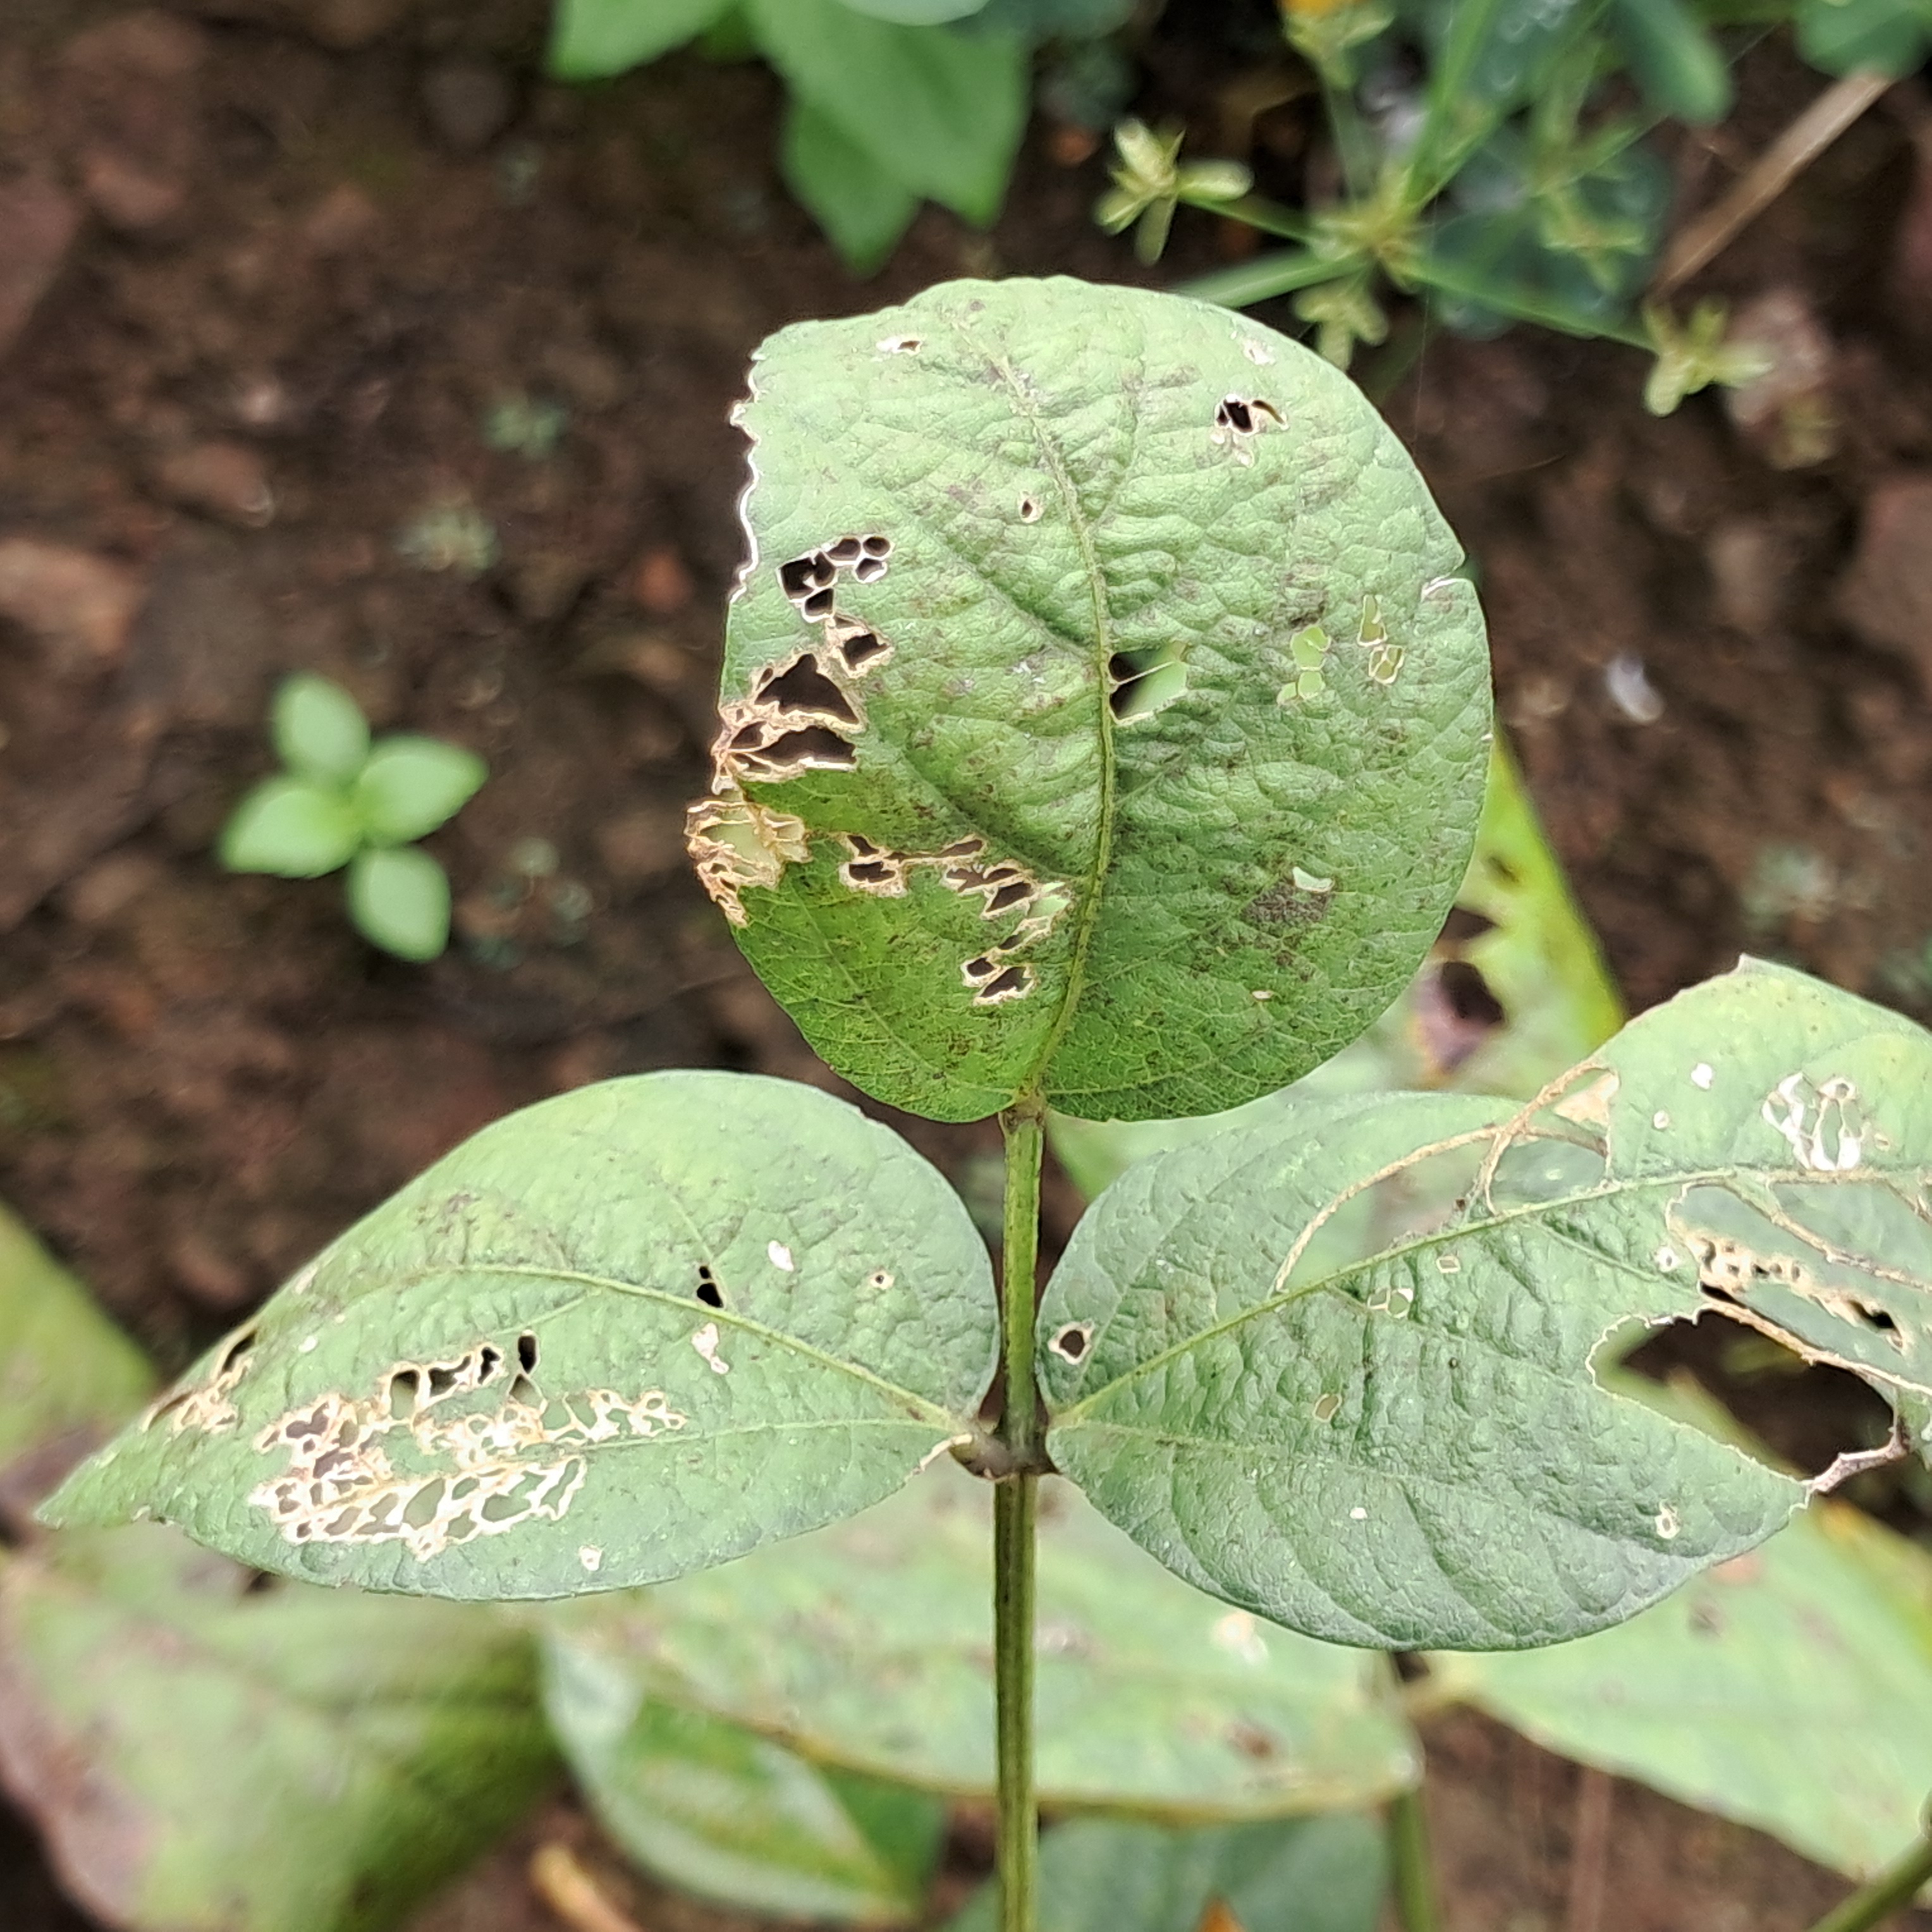
Label: Caterpillar_Semilooper_Pest